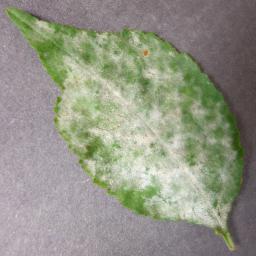
Label: Cherry___Powdery_mildew